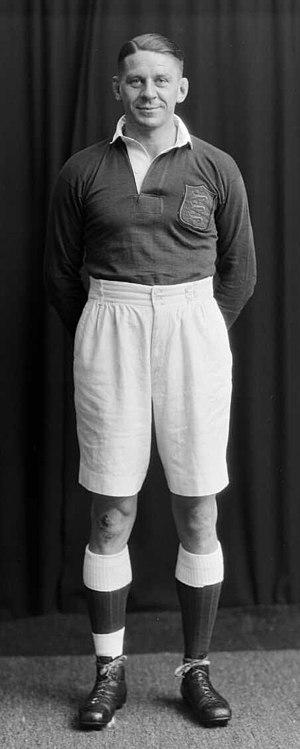
Frank Douglas Prentice, né le 21 septembre 1898 à Leicester et décédé le 3 octobre 1962 à Paddington, est un joueur de rugby à XV, qui joue avec l'équipe d'Angleterre en 1928, évoluant au poste de numéro 8.